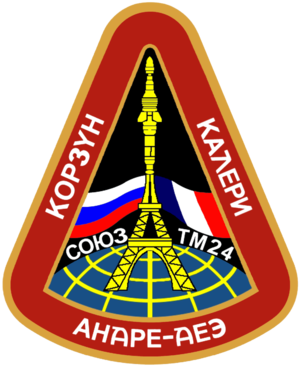
Soyouz TM-24 a transporté 3 membres d'équipage vers la station spatiale Mir. L'équipage était composé des cosmonautes Valery Korzun et Alexander Kalery, et de la première Française dans l'espace, Claudie André-Deshays. Ils ont rejoint l'astronaute américain Shannon Lucid et l'équipage de Mir 21, Iouri Onoufrienko et Yuri Usachev. Andre-Deshays a réalisé des expériences médicales et biologiques à bord de Mir pendant 16 jours avant de retourner sur Terre avec Onufriyenko et Usachev.
Alexandre Iourievitch Kaleri, né le 13 mai 1956, est un cosmonaute et un vétéran russe des séjours prolongés sur la station spatiale Mir et la station spatiale internationale.
Valeri Grigorievitch Korzoune est un cosmonaute russe né le 5 mars 1953.